Torricelle

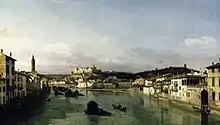
View of the Visconti castle on the top of San Pietro hill in an 18th-century painting by Bernardo Bellotto.

To the east, the Santo Stefano district is enclosed by the San Pietro hill, the eastern continuation of the ridge that runs from Mount Arzan and divides at the Sommavalle fountain to the bend in the Adige River. The hill of modest height overlooks the city and is clearly visible in the stretch of the Lungadige between the Garibaldi Bridge and the New Bridge. Also known as Mount Gallo, it is the area where the founding nucleus of the city was settled in the Bronze Age. About 3,000 years ago, the first inhabitants built a small hill village in this strategic area from which they overlooked the course of the Adige River and the plain. According to one hypothesis, the very name of the city of Verona derives from the term ""verone"," or panoramic balcony from which it was possible to observe the plain.